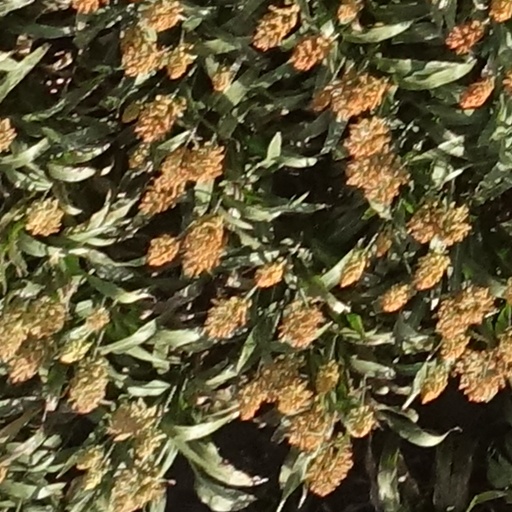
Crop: sorghum